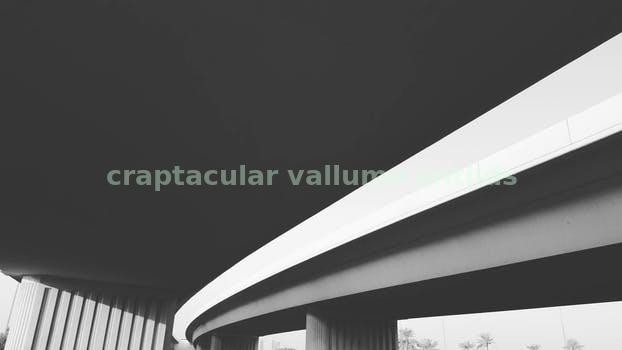
Label: Watermark